Tangihanga

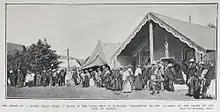
Tangihanga for Wi Parata at Waikanae, 1906

, or more commonly, , is a traditional funeral rite practised by the Māori people of New Zealand. were traditionally held on , and are still strongly associated with the tribal grounds, but are now also held at homes and funeral parlours. While still widely practised, are not universally observed, and some tribes have expressed concerns about lower numbers of .